Sardhana

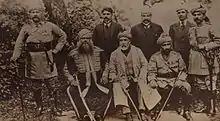
Amjad Ali Shah and his advisers

It was also ruled by the Nawab of Sardhana, Syed Amjad Ali Shah, a grandson of Nawab Jan Fishan Khan, chief of the Paghman tribe, who came to India in 1842 after Begum Samru died. Amjad Ali Shah's son, Sirdar Ikbal Ali Shah, was born there. Sirdar Ikbal Ali Shah was the father of the Sufi teacher and writer Idries Shah.